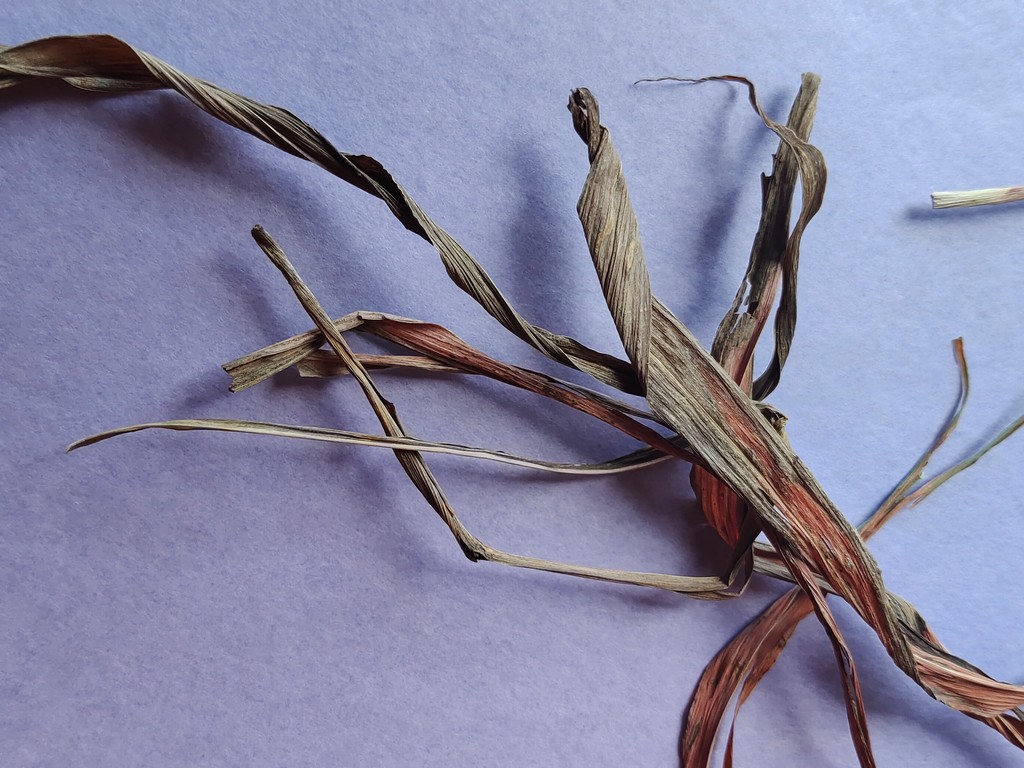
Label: Dried